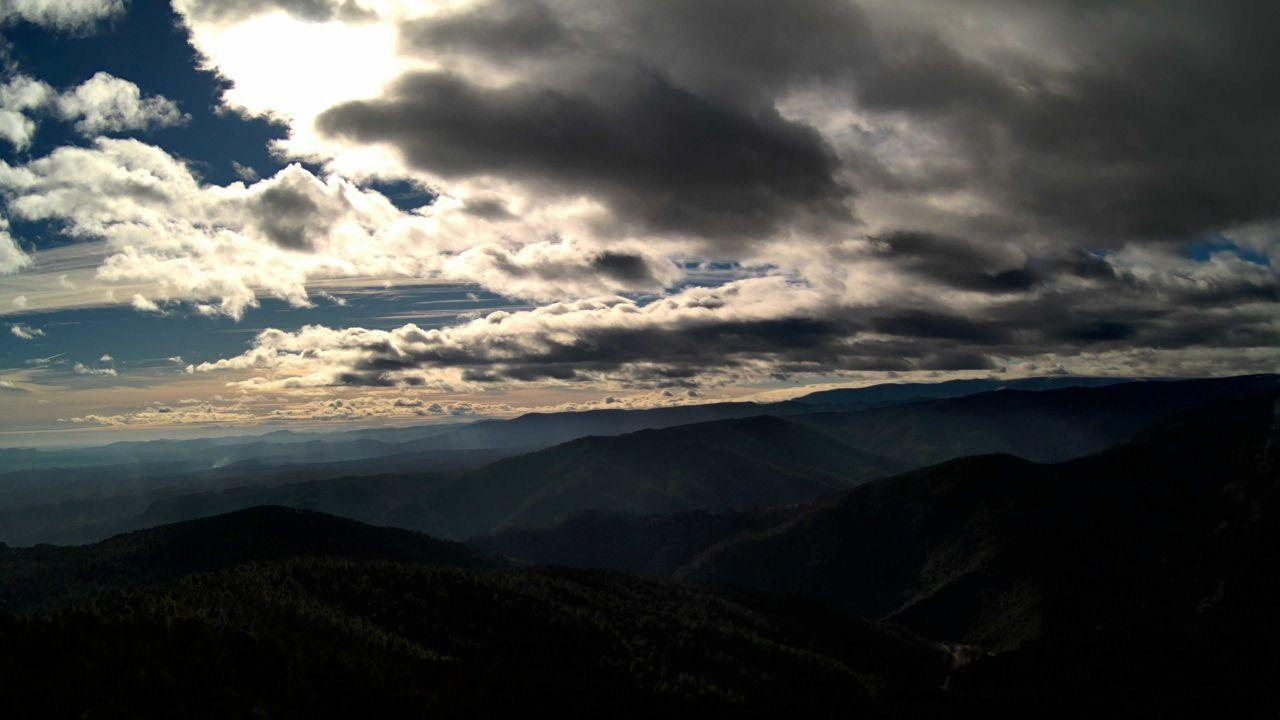
Fire: no
Smoke: yes